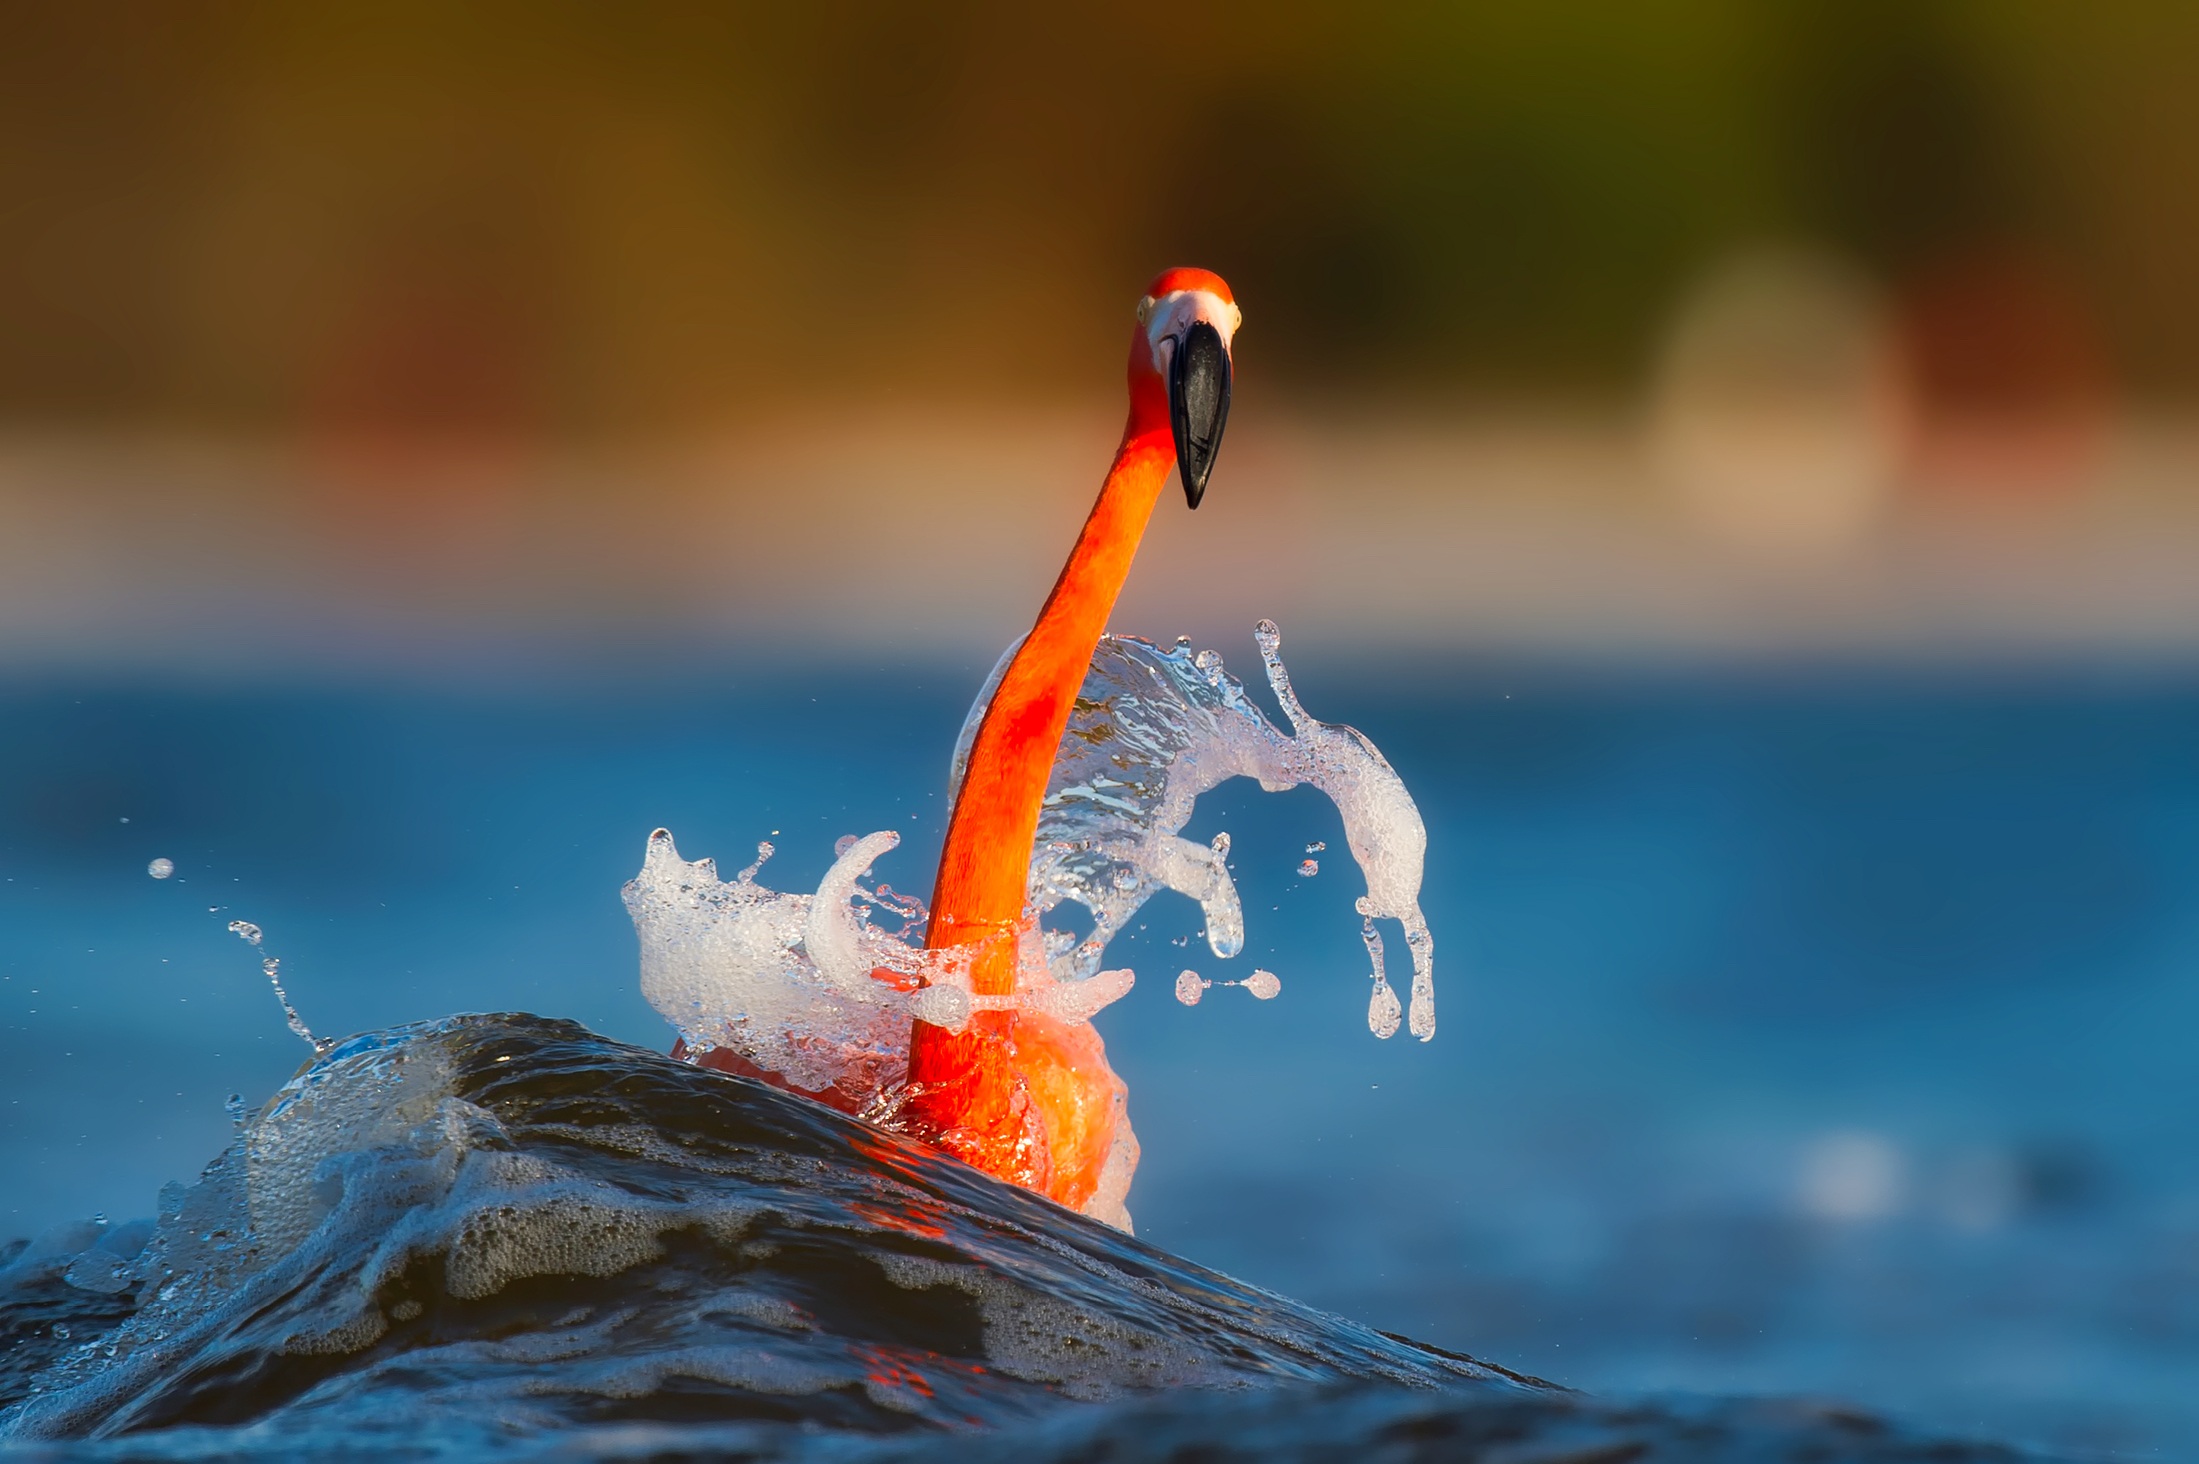
water, bird, lake, orange, splash, tropical, macro, colorful, closeup, extreme sport, outdoors, hdr, flamingo, neck, beautiful, water bird, tropics, florida, geological phenomenon